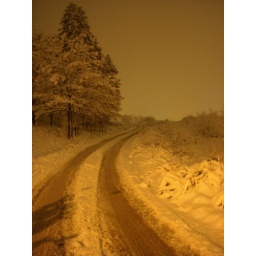
road in white